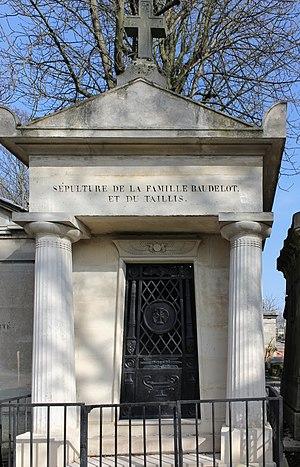
Sépulture d'Adrien Jean-Baptiste du Bosc (1760-1851), général.
Adrien Jean-Baptiste Aimable Ramon du Bosc Dutaillis, né à Nangis le 12 novembre 1760 et mort le 4 février 1851 à Paris, est un général français.